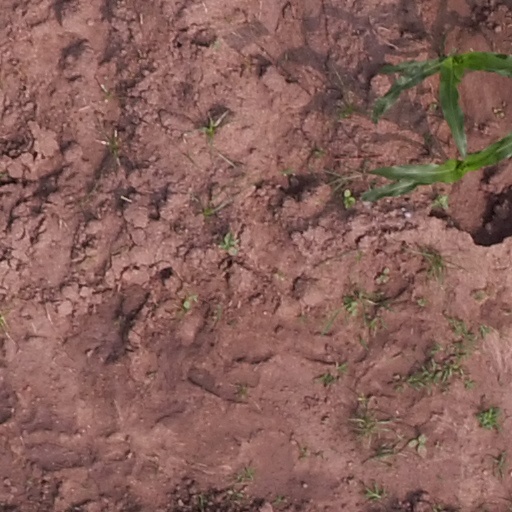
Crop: maize; corn